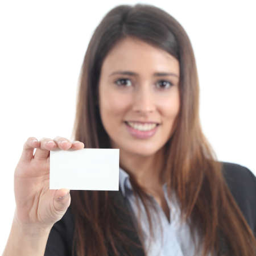
beautiful woman showing a blank card on a white isolated background photo